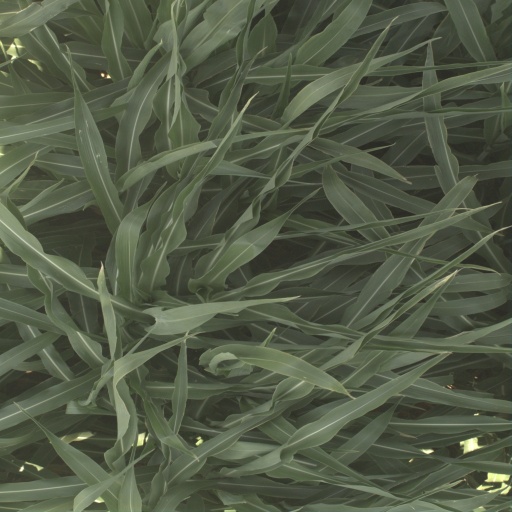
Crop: sorghum